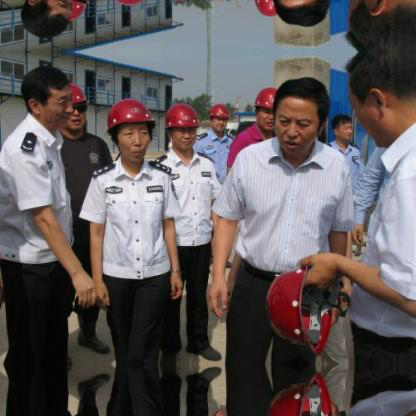
Objects in the image:
label: head
label: helmet
label: helmet
label: helmet
label: helmet
label: helmet
label: head
label: head
label: head
label: head
label: helmet
label: helmet
label: head
label: head